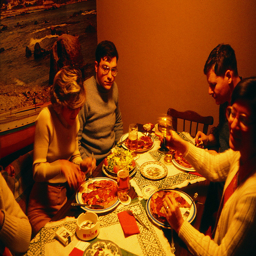
A group of people sit at a dinner table with plates of food in front of them.
A couple of people eating and sitting at the table.
Several people sitting at a table eating food.
A family sitting at a dining table eating food.
A family is sitting at the dinner table eating